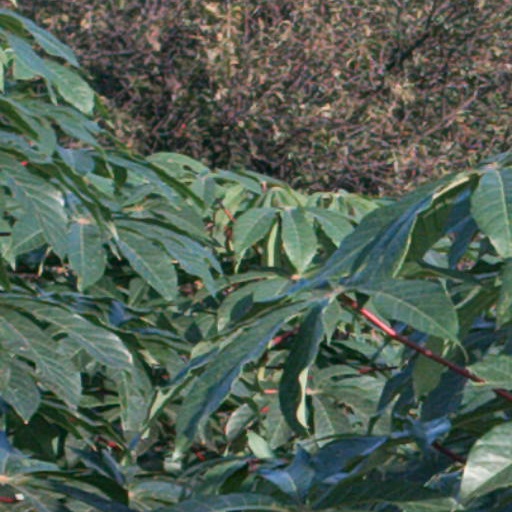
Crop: cassava